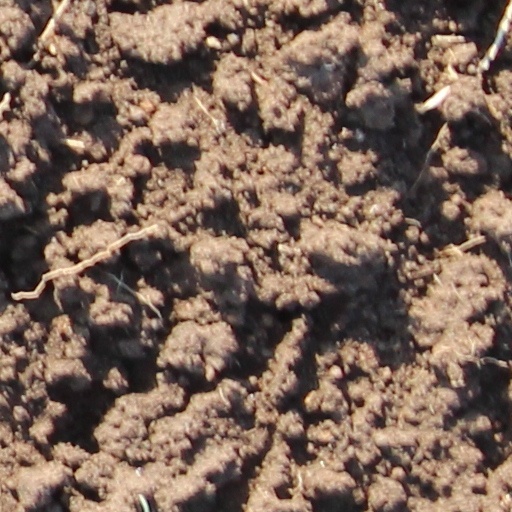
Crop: wheat